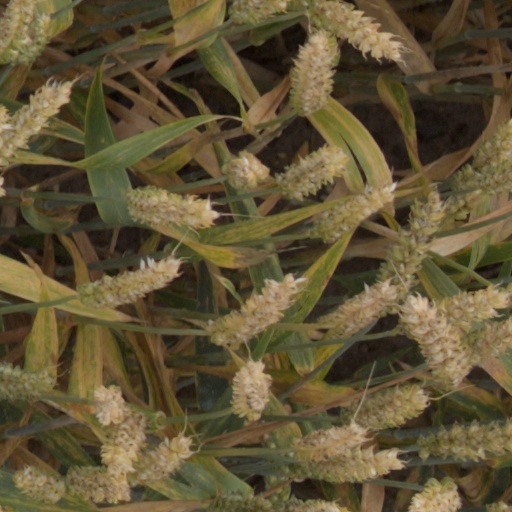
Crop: wheat